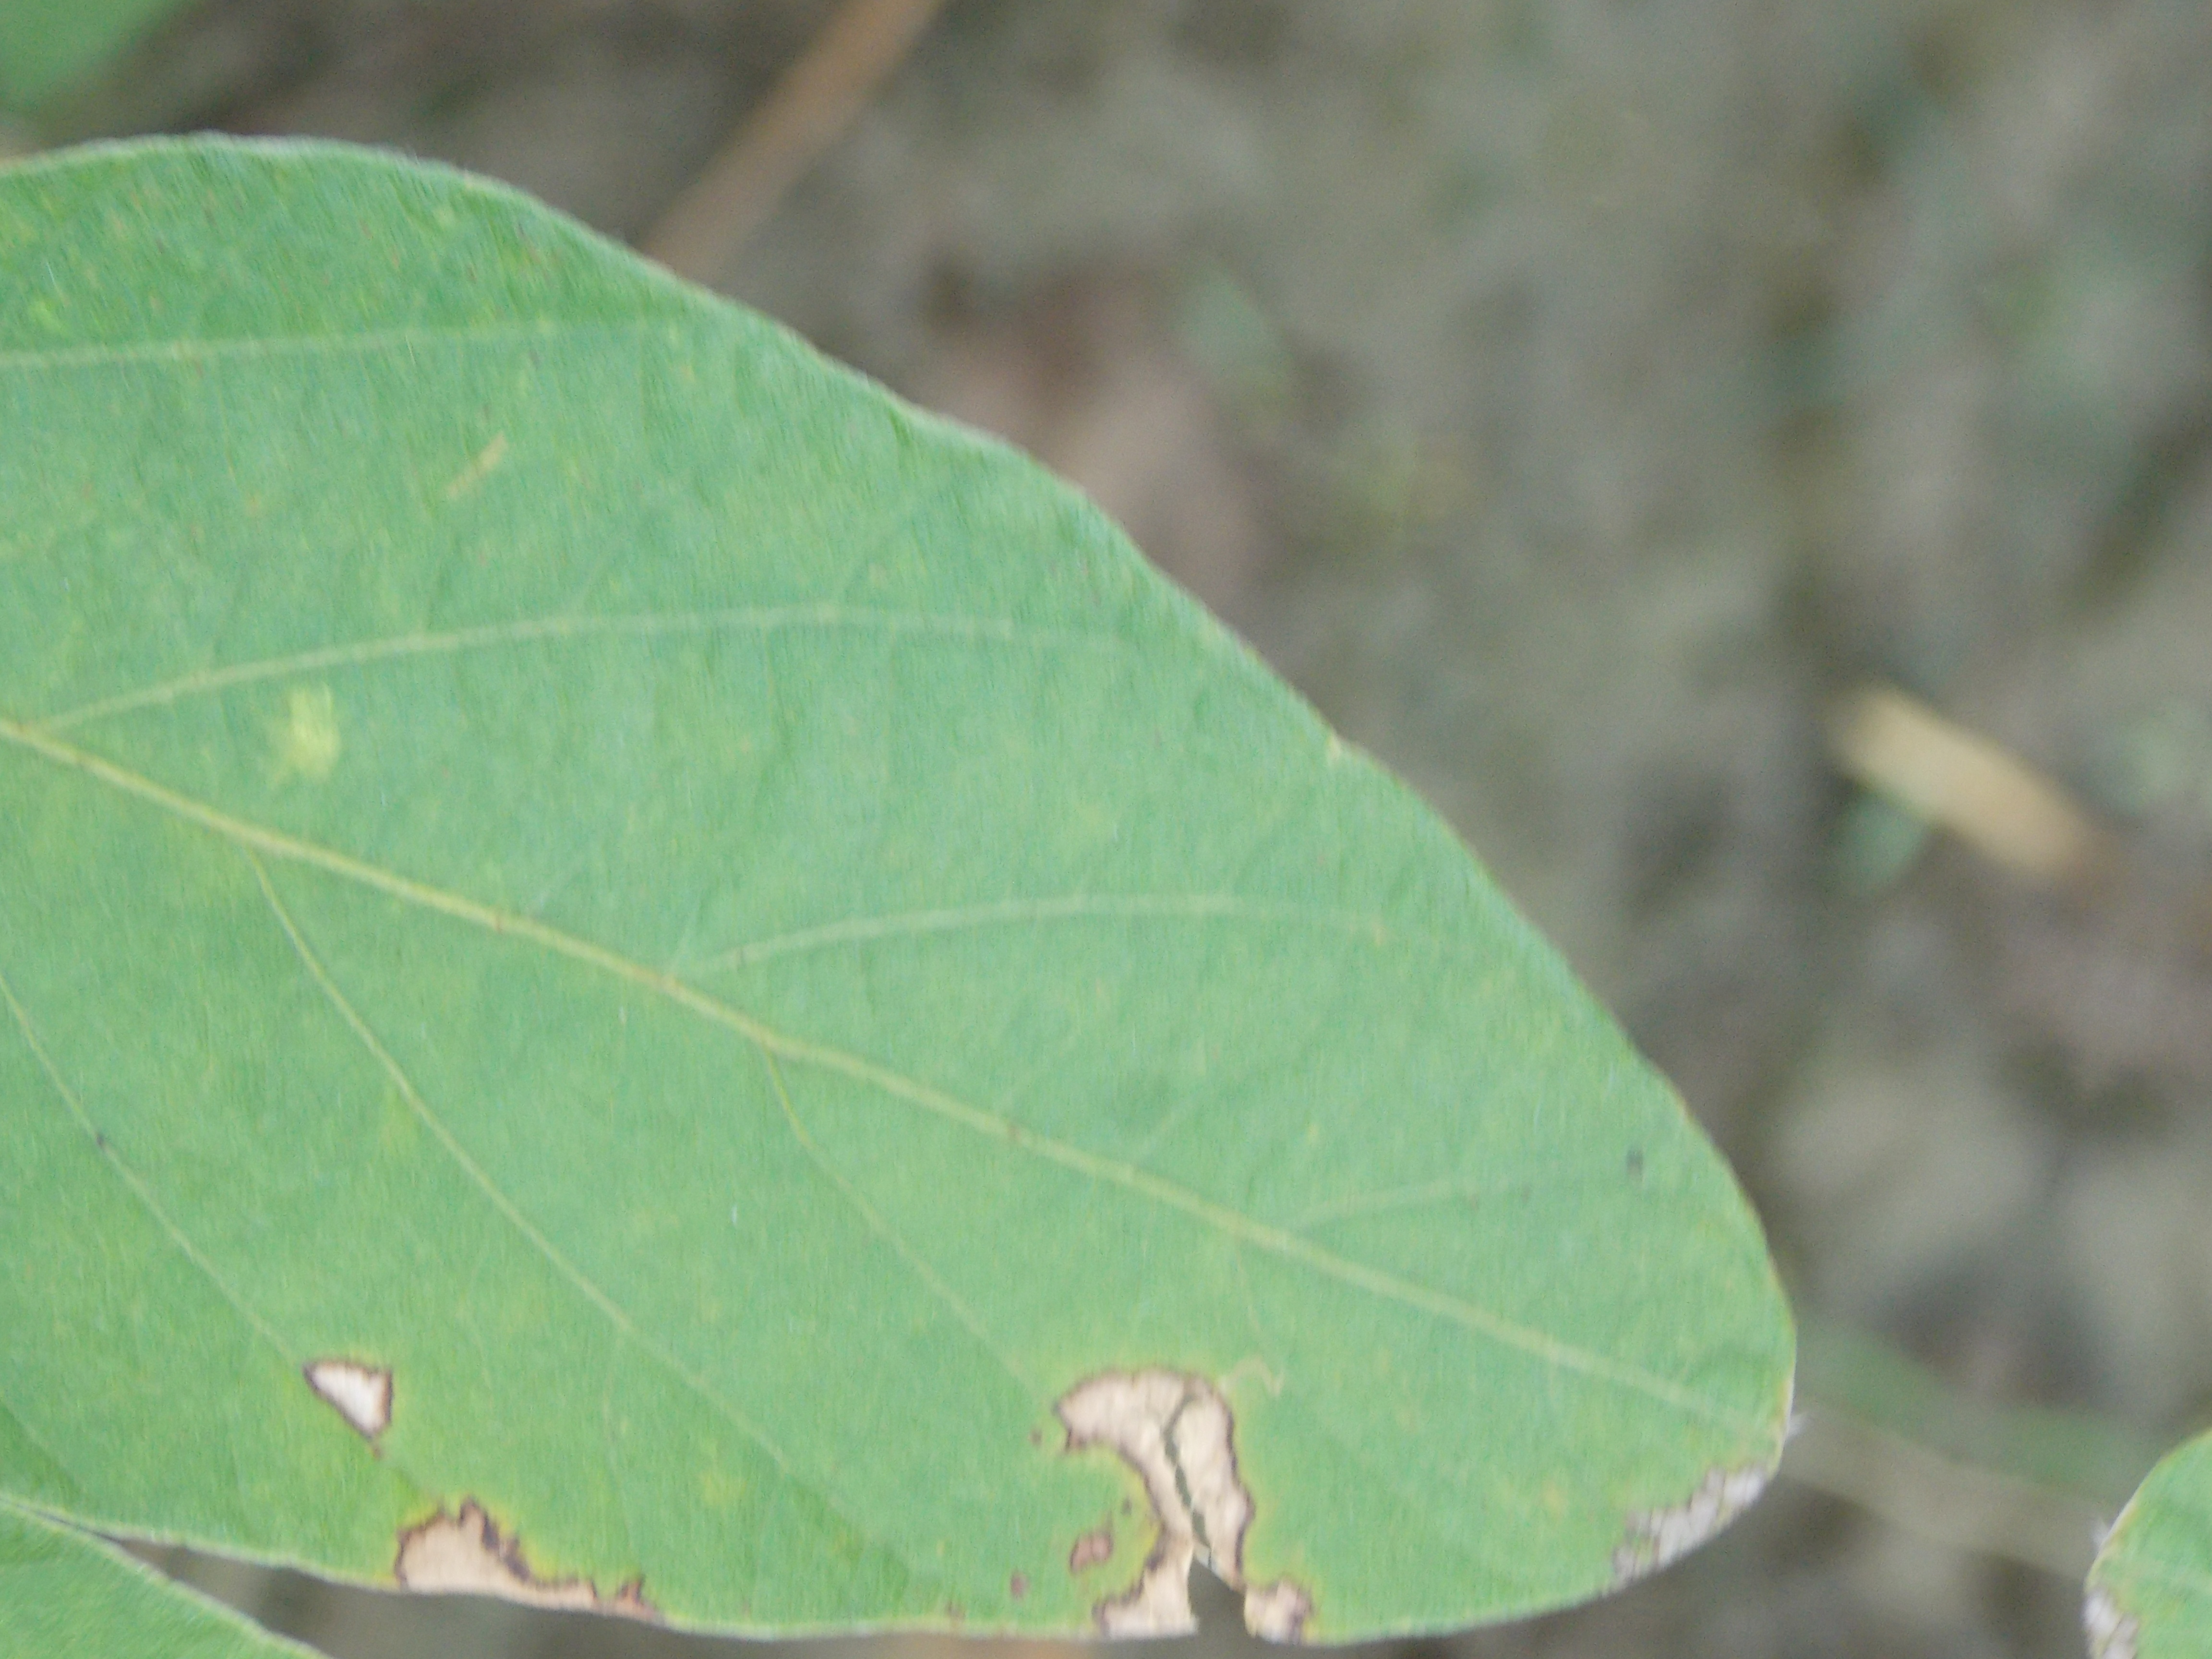
Label: Healthy